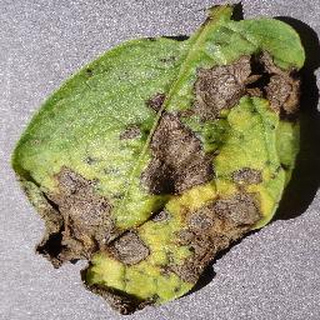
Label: potato_early_blight